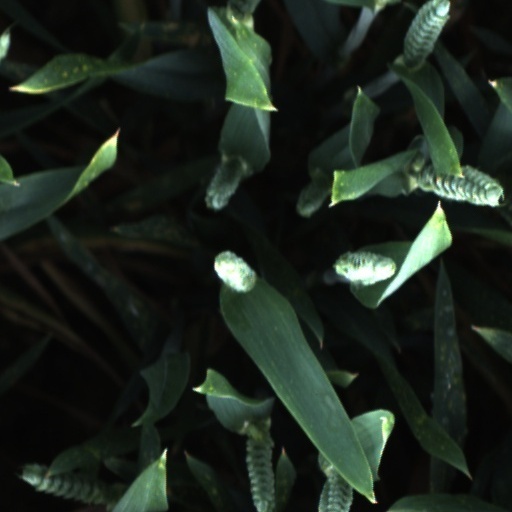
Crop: wheat